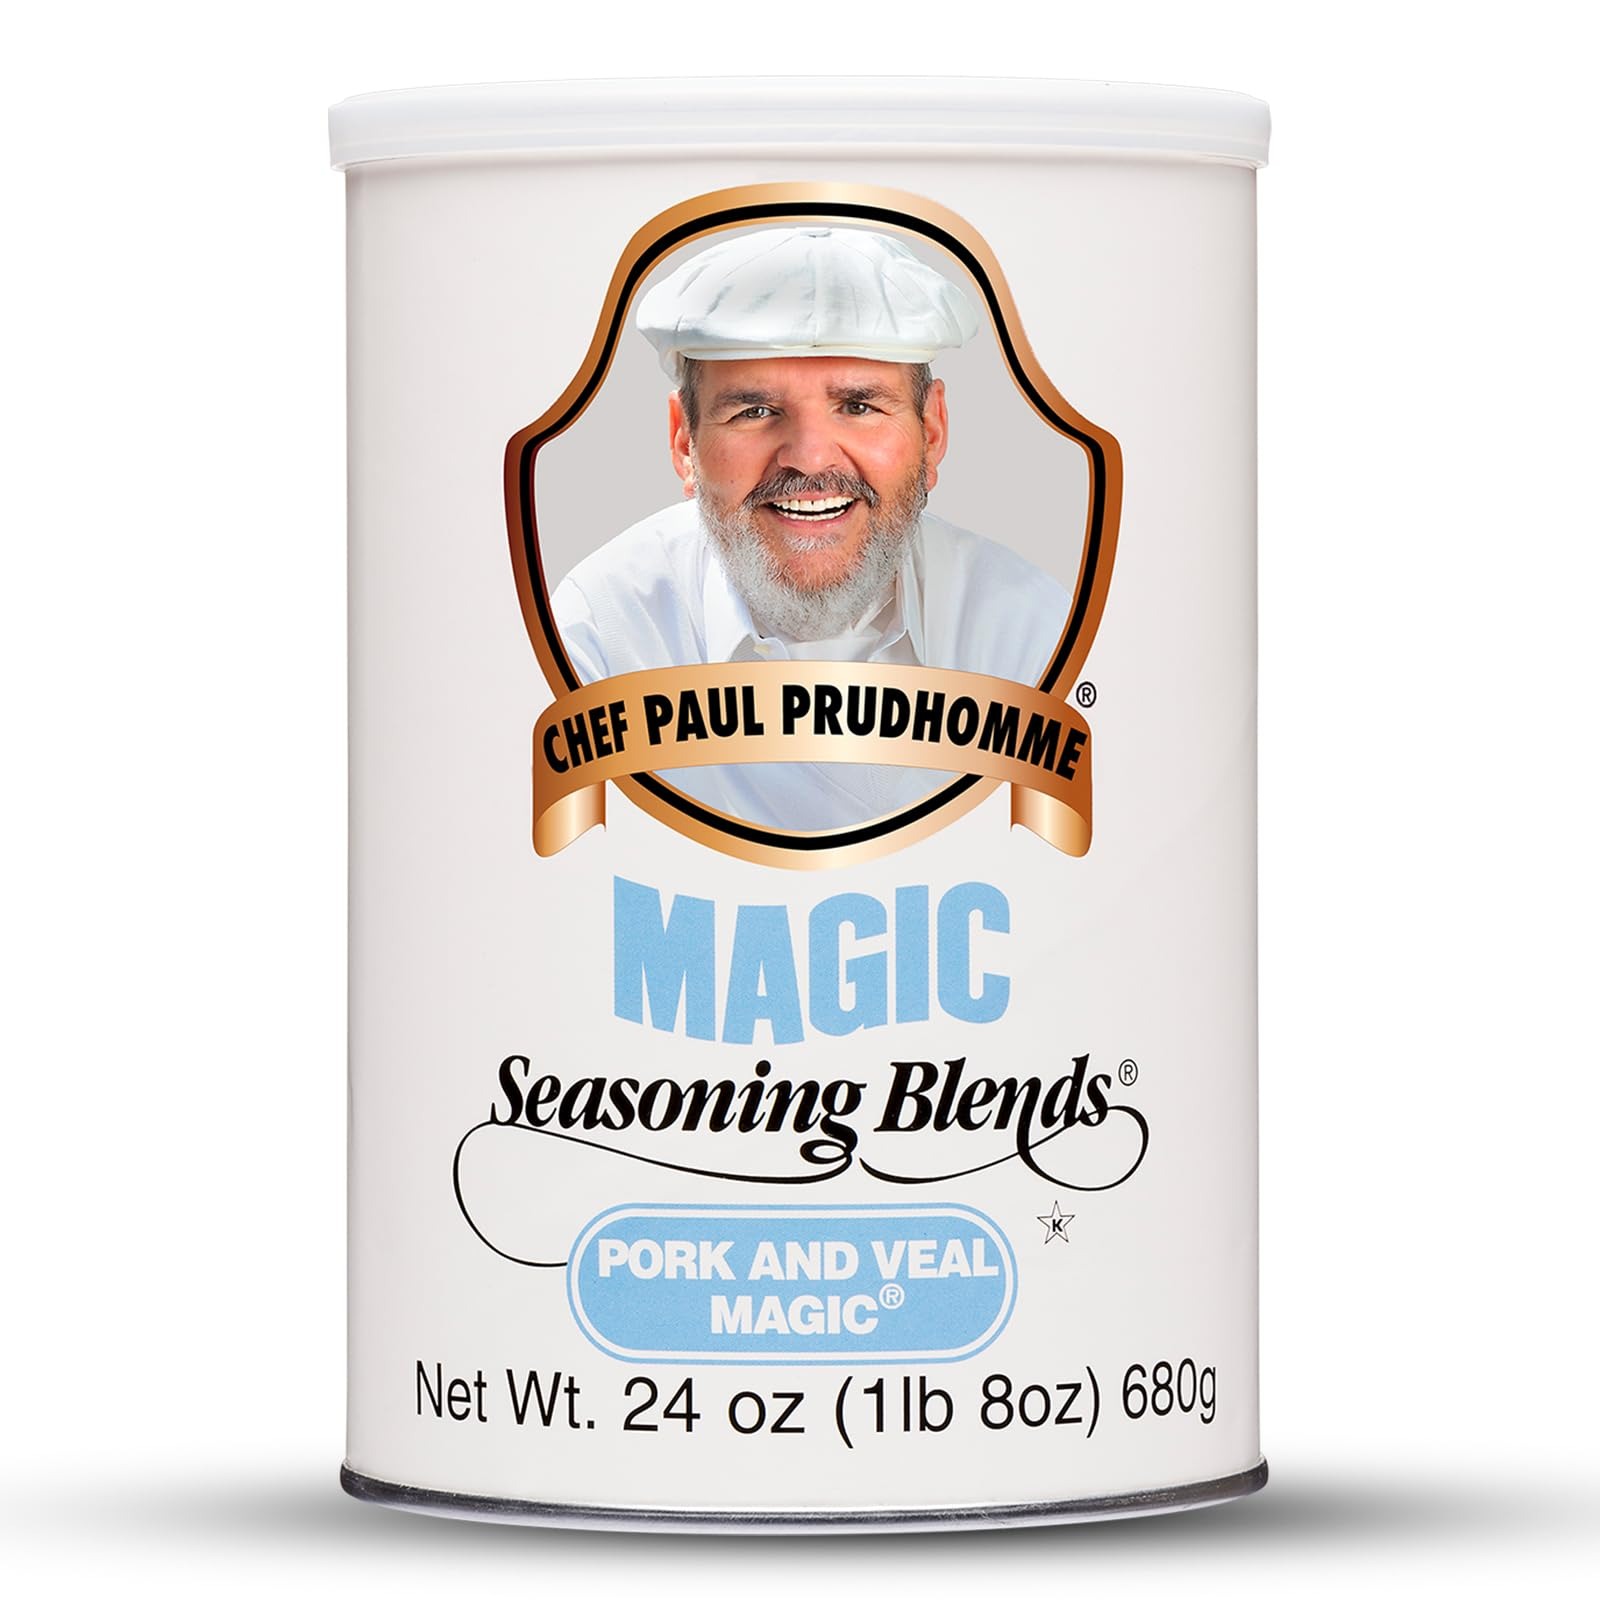
Item Name: Chef Paul Magic Seasoning Blends Pork & Veal Magic | Bold & Smoky Seasoning | Perfect for BBQ, Grilling, & Roasting | All Purpose Seasoning Blend for Pork, Veal & Lamb | 24 oz (Pack Of 1)
Bullet Point 1: Rich & Flavorful Blend: Crafted by Chef Paul Prudhomme, this pork seasoning brings out deep, smoky flavors in Pork, Veal, and lamb dishes; The blend of spices and seasonings enhances your favorite cuts, making every meal a savory experience.
Bullet Point 2: Quality Ingredients: Made with a special mix of garlic, Onion, Paprika, and spices, this seasoning contains no MSG or preservatives; It's a dry rub seasoning designed to coat meats with bold flavors while maintaining a natural taste.
Bullet Point 3: Versatile Usage: Ideal as a BBQ seasoning or for Roasting, Broiling, grilling, bronzing, and blackening; Use it as a pork rub seasoning or mix it into stews, casseroles, and marinades for deliciously seasoned meals.
Bullet Point 4: Perfect for Various Dishes: Great for pulled pork seasoning, Pork rib dishes, veal cordon bleu, and even homemade sausages; Works well with grill seasoning and smoking meats, making it a staple for BBQ lovers and home chefs alike.
Bullet Point 5: Package Contents:- Chef Paul Magic Seasonings Blends Pork & Veal Magic Seasoning, 2 oz (Pack Of 1).
Product Description: <p>Chef Paul Magic Seasoning Blends Pork &amp; Veal Magic is an expertly crafted dry rub seasoning designed to bring bold, smoky flavors to pork, veal, and lamb. Made with a mix of garlic, paprika, and spices, this lamb seasoning contains no MSG or preservatives, making it a great option for those looking for a cleaner ingredient profile. Whether you're grilling, roasting, or slow-cooking, this meat seasoning works perfectly as a BBQ seasoning or a go-to blend for everyday meals.</p><p><br><b>Chef Paul Magic Seasonings Blends Pork &amp; Veal Magic Seasoning Features:</b></p><ul><li>Bold and smoky pork seasoning made with a blend of spices and seasonings</li><li>Ideal for grill seasoning, BBQ seasonings and rubs, and roasting meats</li><li>Made with garlic, onion, paprika, and premium spices</li><li>No MSG or preservatives for a clean seasoning option</li><li>Works well as a pulled pork seasoning, pork rib rub, or veal seasoning</li><li>Great for blackening, bronzing, and slow-cooked meals</li></ul><p><br><b>Who are we:</b> Founded by Chef Paul Prudhomme, Magic Seasoning Blends brings the bold, authentic flavors of Louisiana cuisine to kitchens worldwide. Known for its expertly crafted Cajun and Creole seasonings, the brand uses high-quality ingredients with no MSG or preservatives. Whether you're grilling, roasting, or pan-searing, Magic Seasoning Blends makes it easy to create rich, flavorful dishes with every meal.</p>
Value: 24.0
Unit: Ounce

Price: 17.04